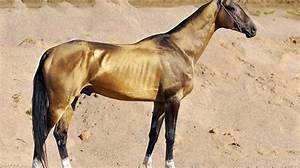
Label: horse